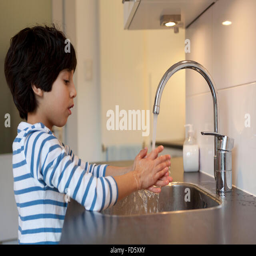
old boy washing hands in the kitchen